Col de Marsolino

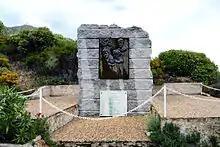
Yvon Briant Memorial

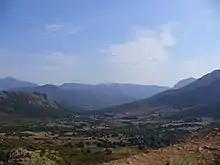
View to the Marsolinu valley (south)

On August 13, 1992, a plane crash occurred at the pass, killing all four occupants of the aircraft: David Vallier, a pilot practicing at the Ajaccio Air Club, and three passengers, Yvon Briant, Member of the Assembly. Nathalie Péan his wife, director of NRJ radio, and Hugues their son.